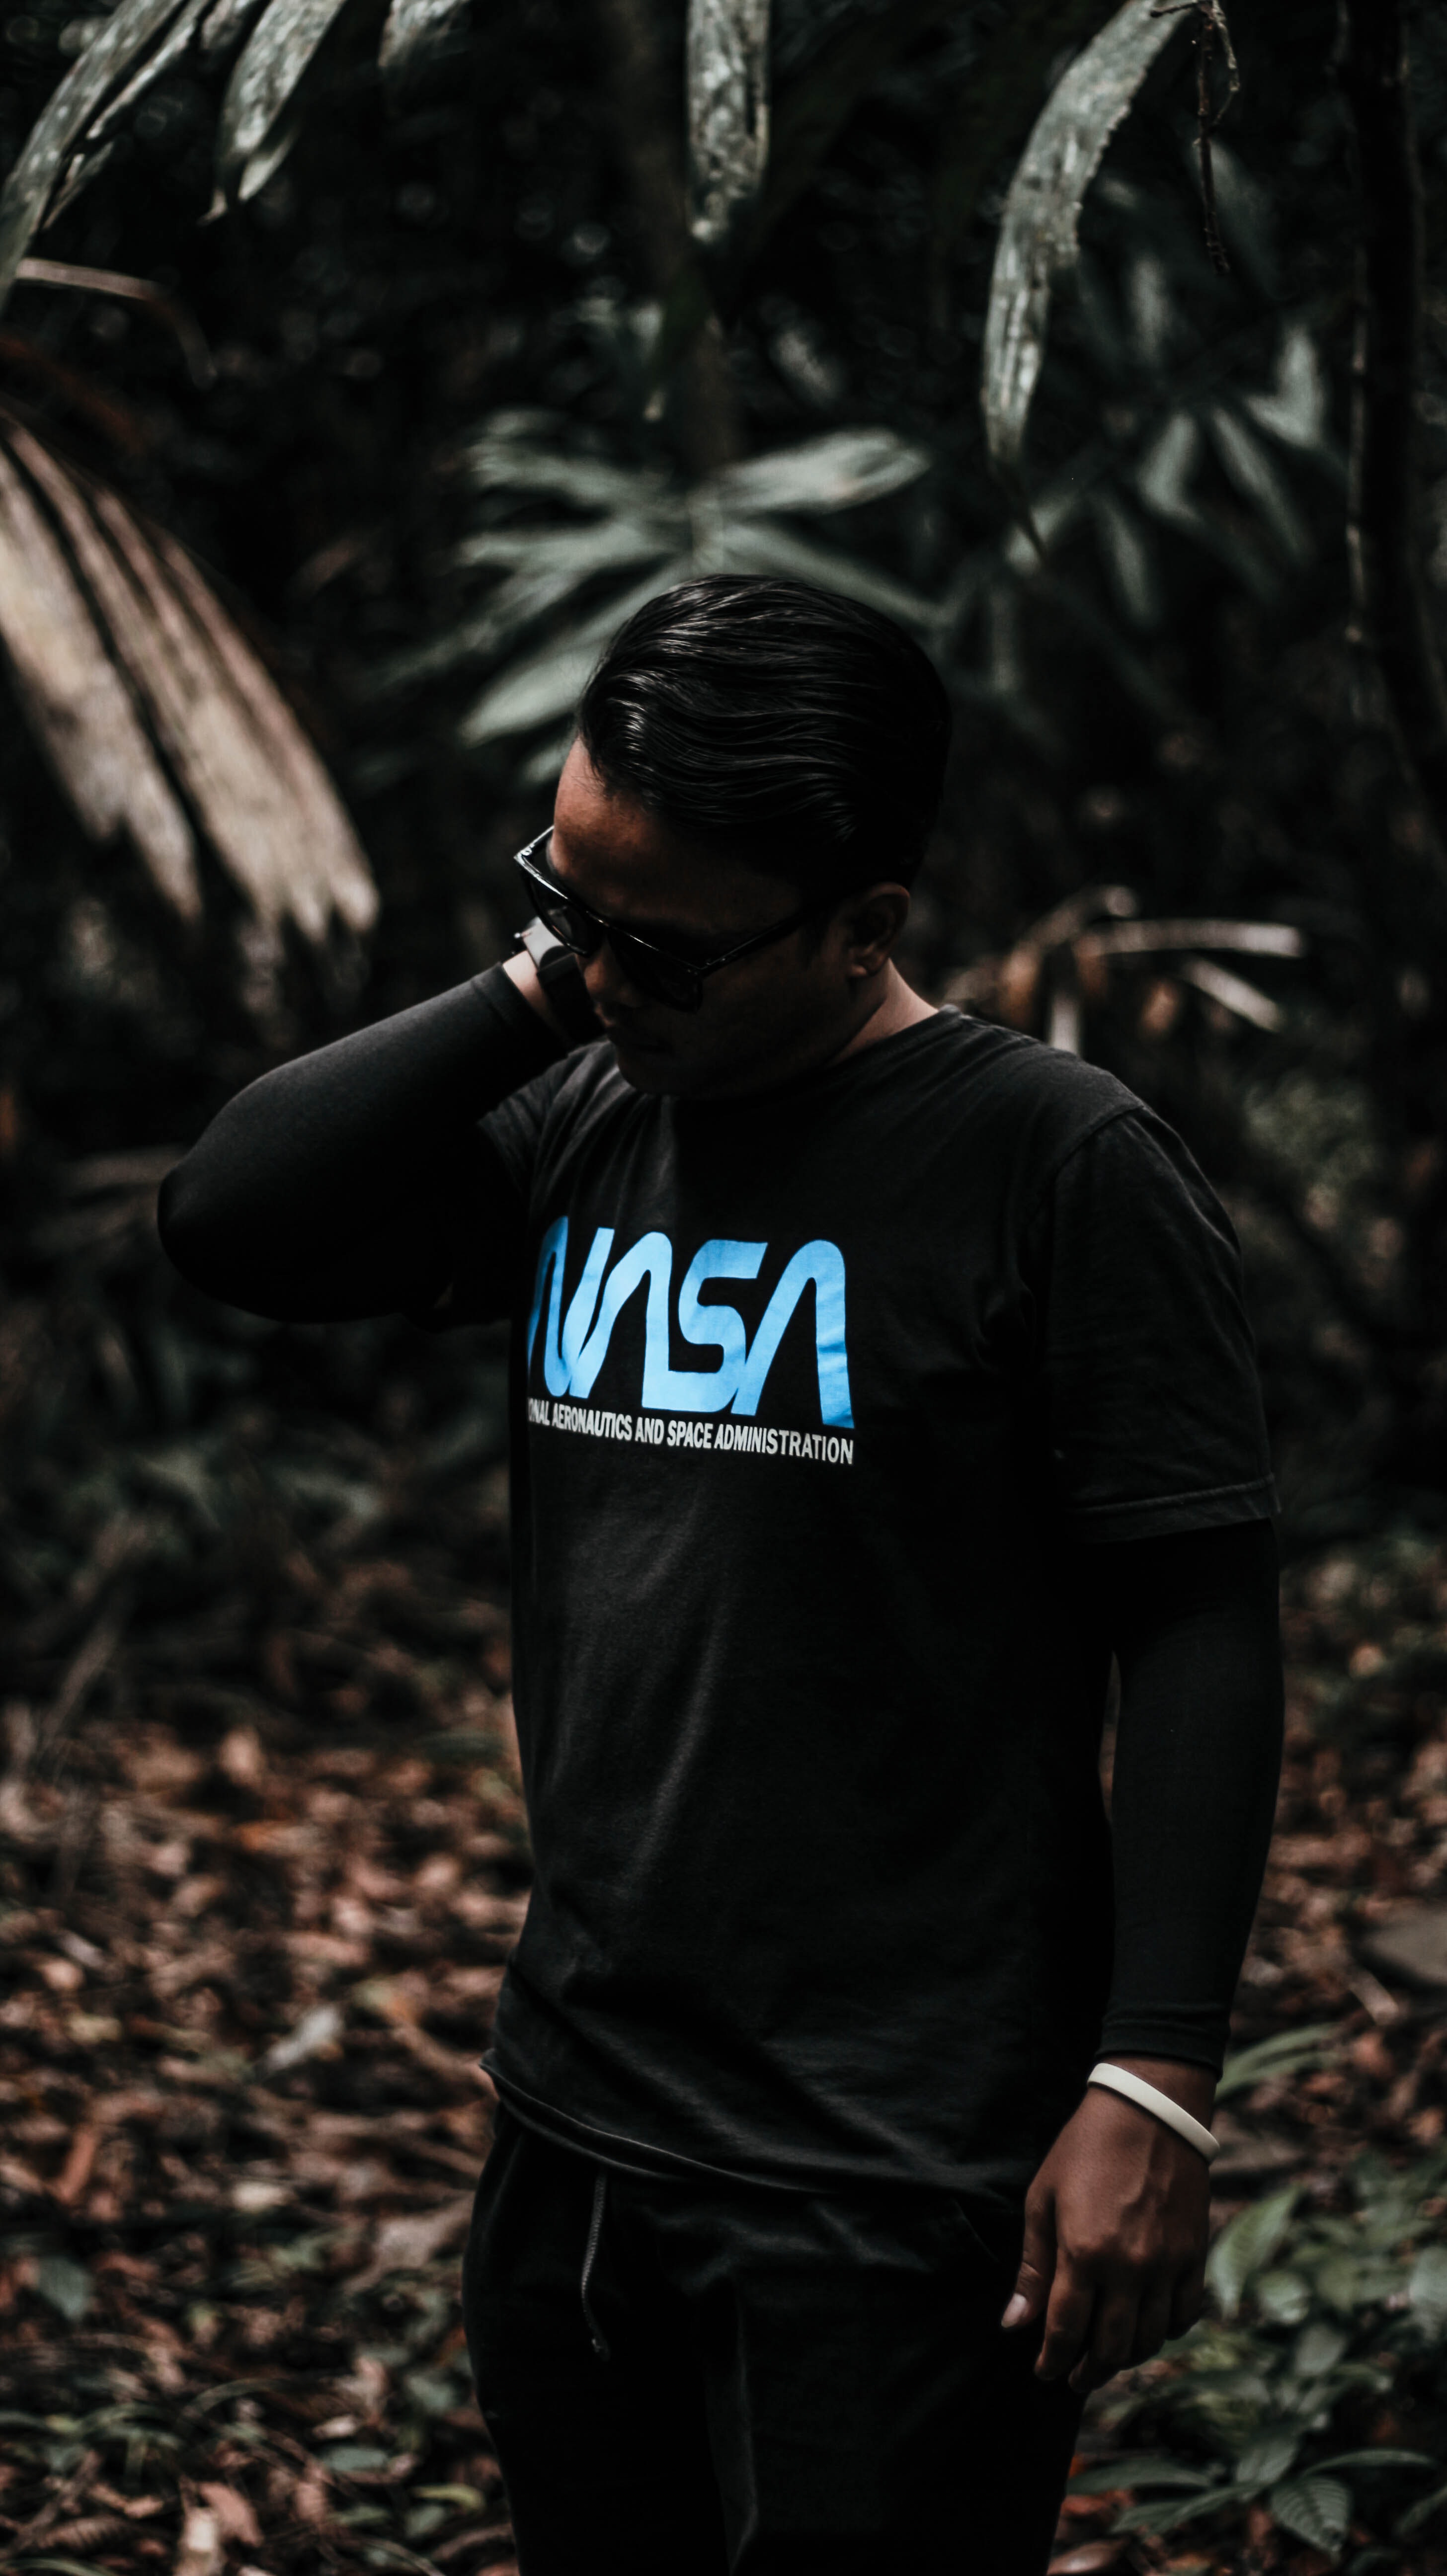
black, nature, tree, woody plant, plant, photography, darkness, human, water, recreation, fun, girl